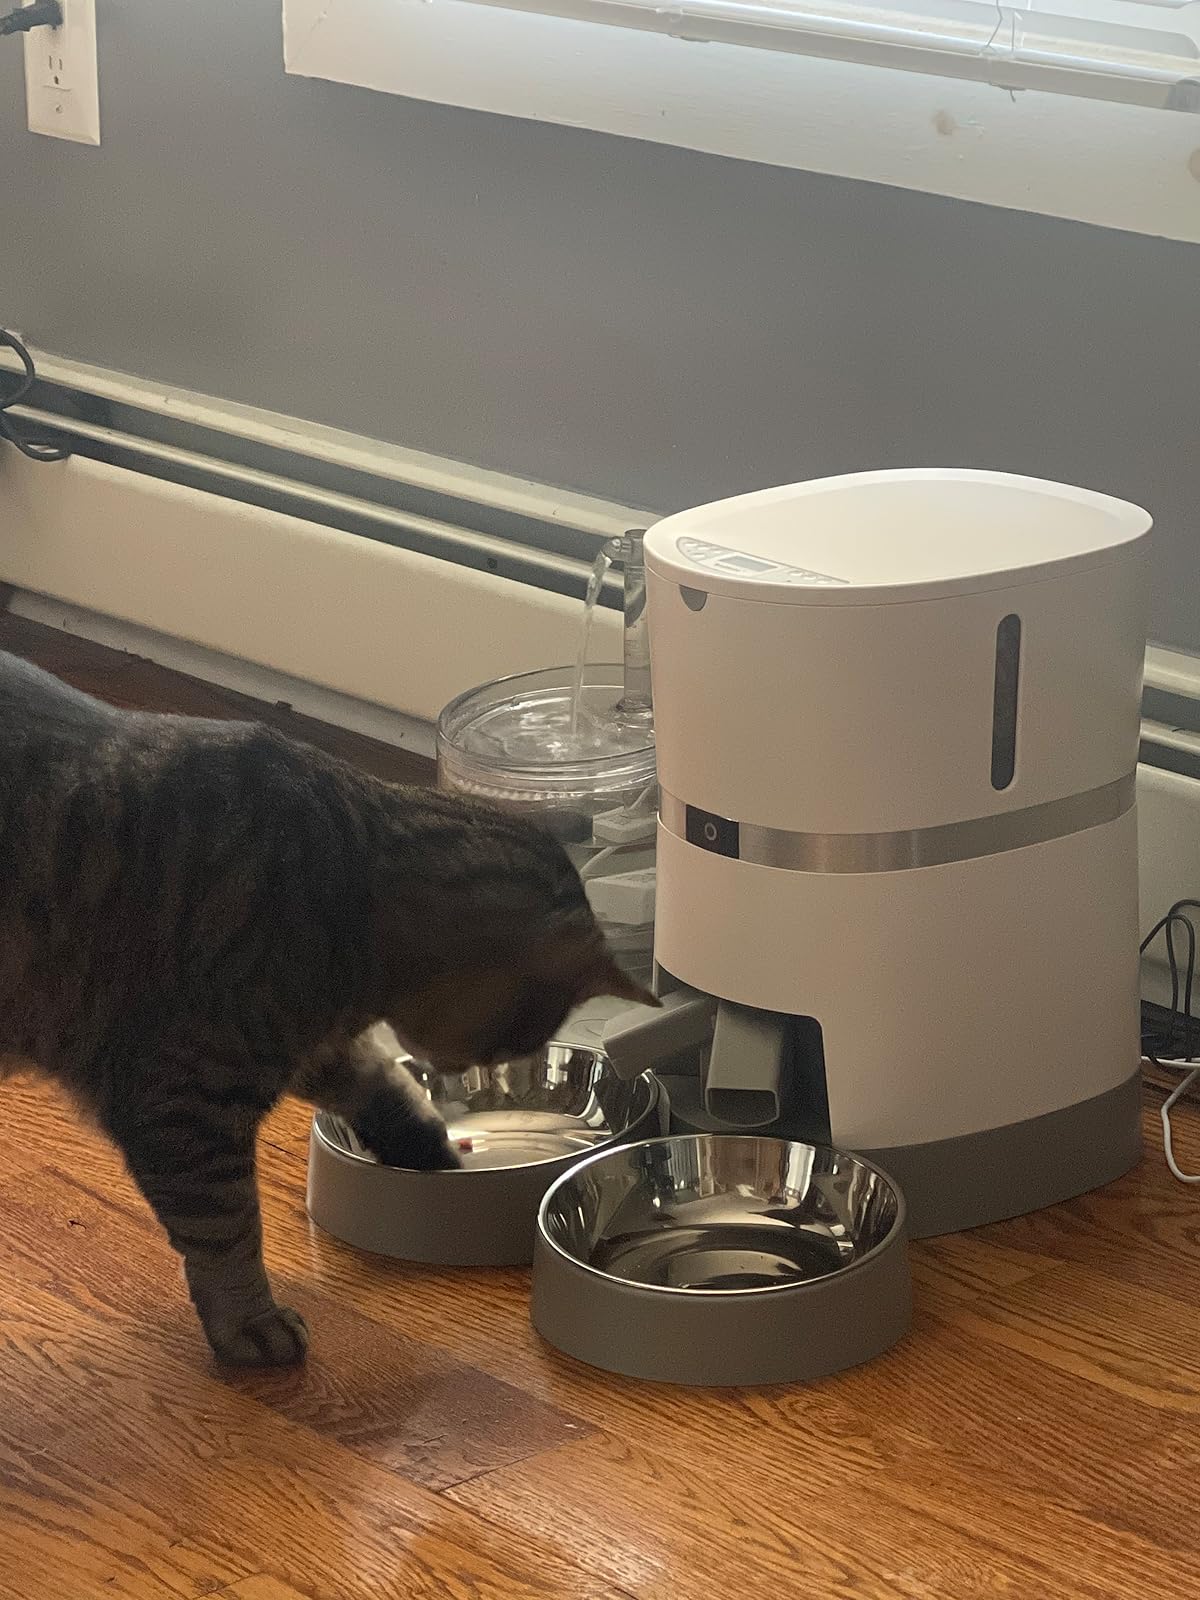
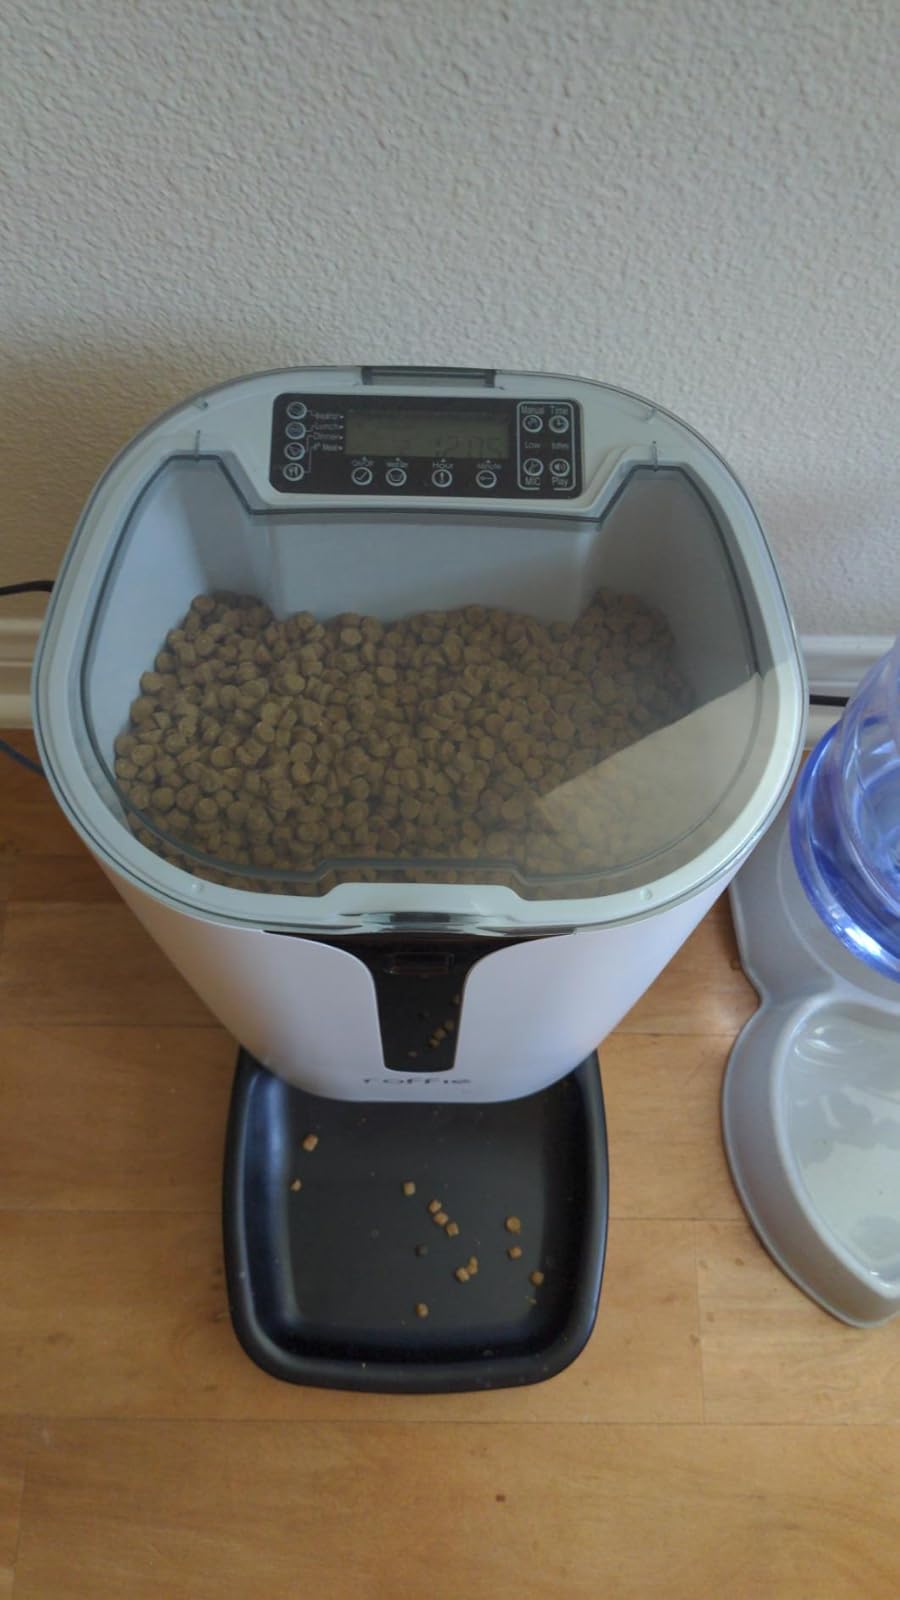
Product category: items_feeder
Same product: no